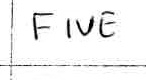
Label: five